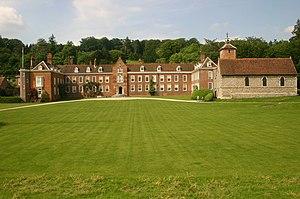
Cette liste des musées du Oxfordshire, Angleterre contient des musées qui sont définis dans ce contexte comme des institutions qui recueillent et soignent des objets d'intérêt culturel, artistique, scientifique ou historique. leurs collections ou expositions connexes disponibles pour la consultation publique. Sont également inclus les galeries d'art à but non lucratif et les galeries d'art universitaires. Les musées virtuels ne sont pas inclus.